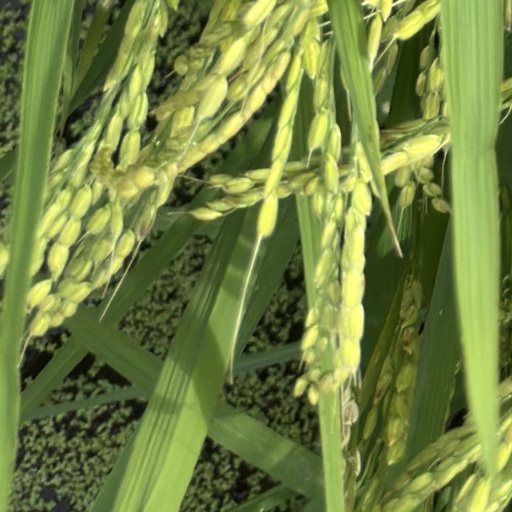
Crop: rice